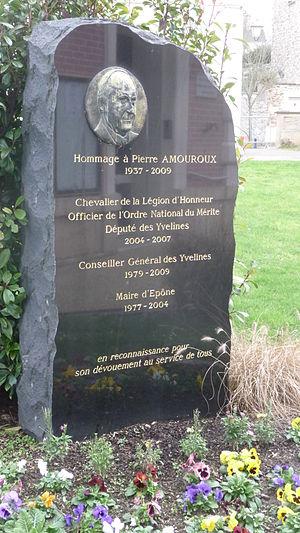
Pierre Amouroux, né le 7 février 1937 au Buisson et mort le 16 avril 2009 dans la même commune, est un instituteur et homme politique français, membre de l'UMP.